Eustace Scrubb

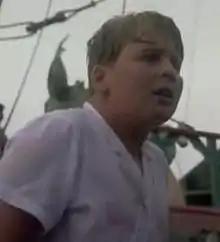
Eustace Scrubb, as portrayed by David Thwaites in the BBC production

Eustace is introduced at the beginning of "The Voyage of the Dawn Treader" with the opening line, "There was a boy called Eustace Clarence Scrubb, and he almost deserved it." He is the only child of what Lewis describes as "very up-to-date and advanced people," who send him to a progressive mixed school. Eustace calls his parents by their first names (Harold and Alberta); his parents are vegetarians, nonsmokers, teetotallers, pacifists, and wear an unspecified special kind of underclothes.